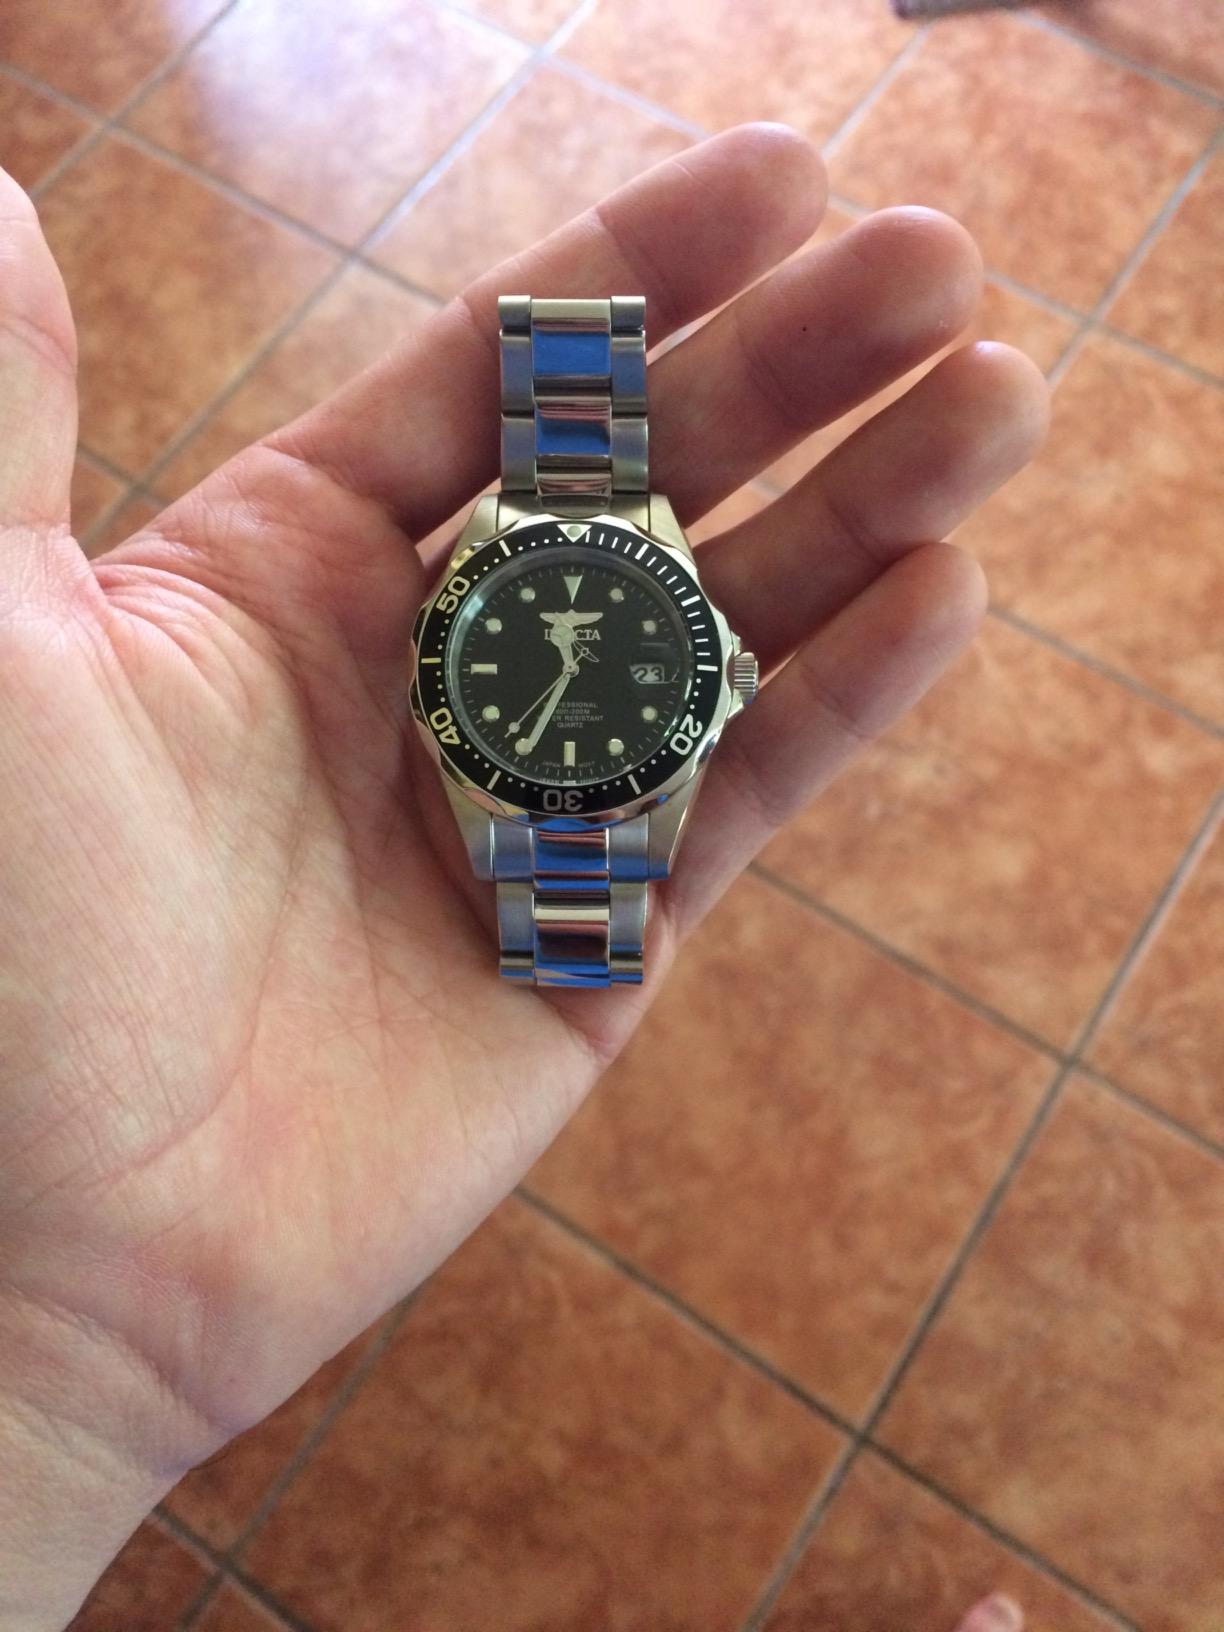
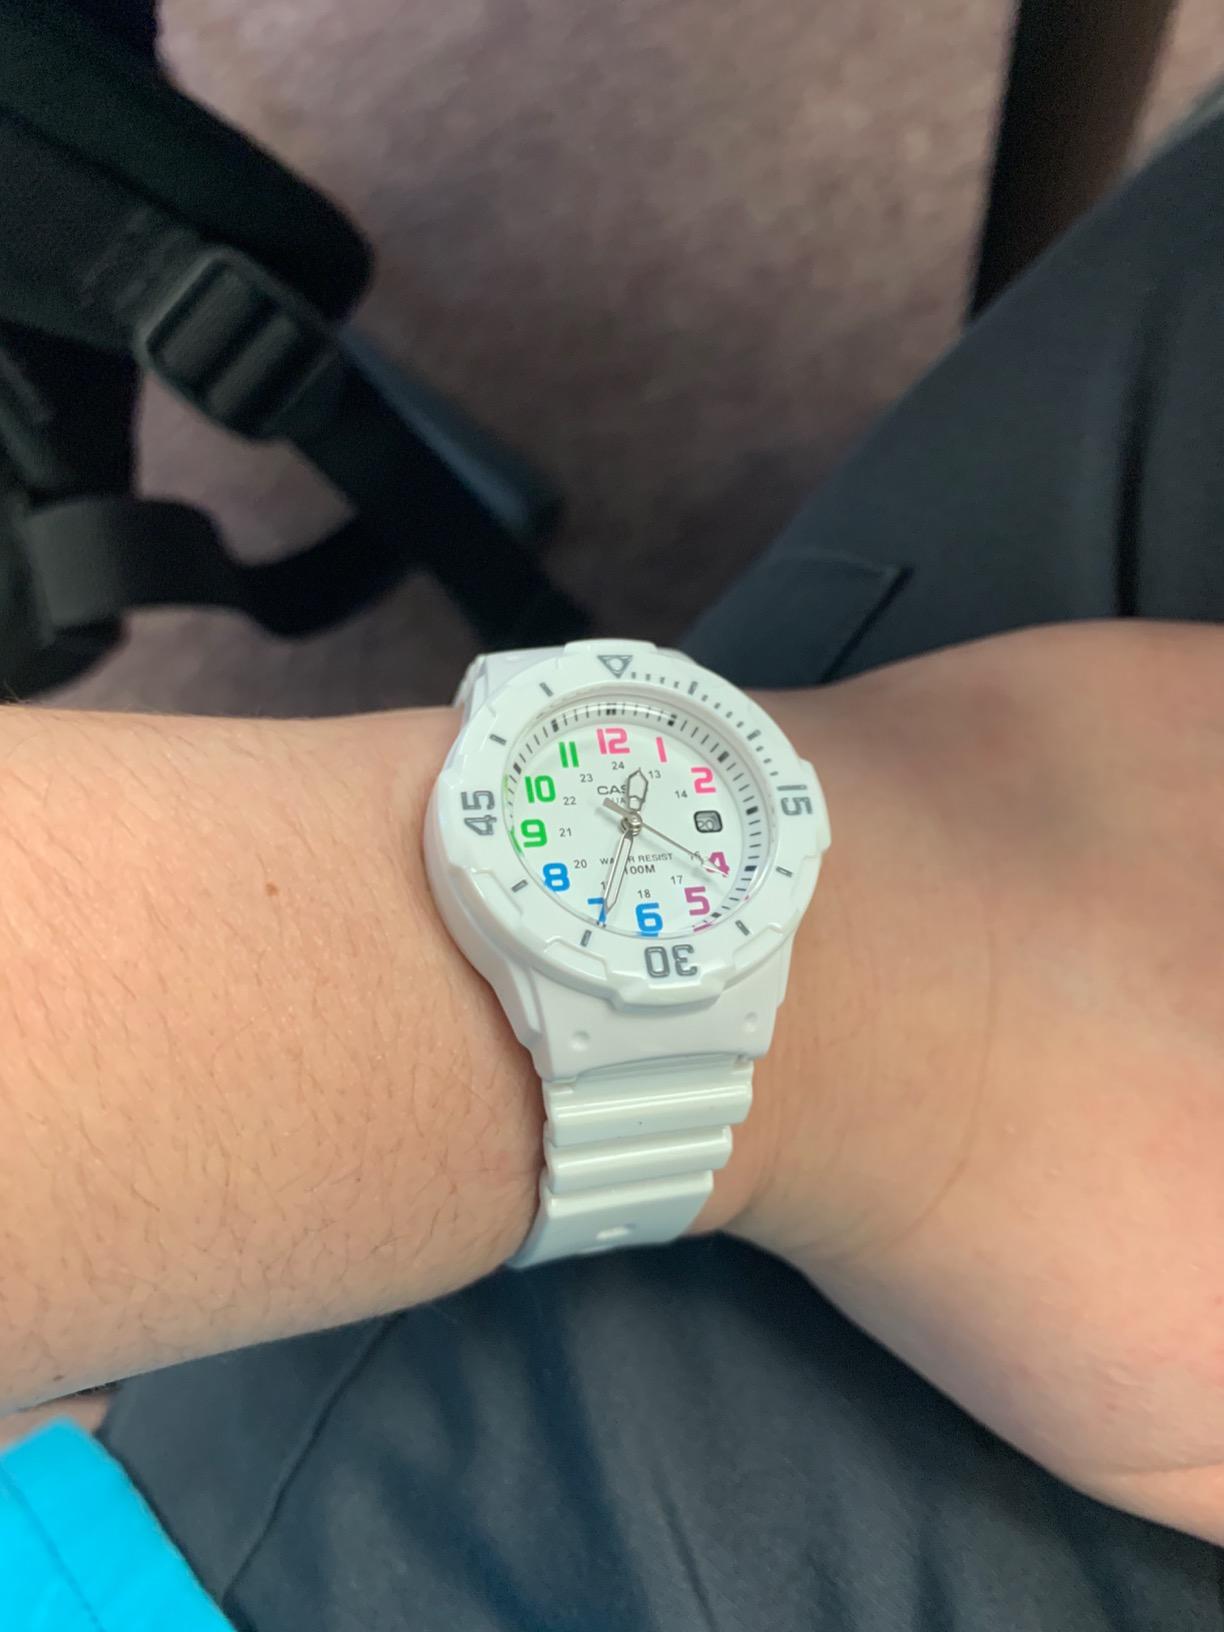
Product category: accessories_watch
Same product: no